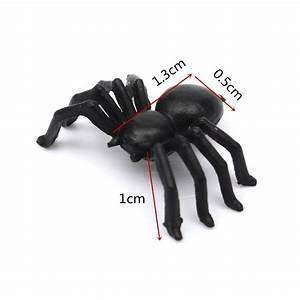
spider